1998 World Series

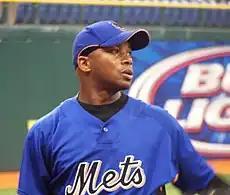
Orlando Hernández, the winning pitcher in Game 2.

In Game 2, the Bombers would go up 2–0 in the Series thanks to a dreadful outing by San Diego starter Andy Ashby. Catcher Greg Meyers, starting for the first time in a month, was also ineffective. Chuck Knoblauch walked to lead off the first, stole second, and scored on third basemen Ken Caminiti's throwing error to first on Paul O'Neill's ground ball. After Bernie Williams grounded out, RBI singles by Chili Davis and Scott Brosius gave the Yankees a 3–0 lead. Next inning, Derek Jeter drove in Knoblauch with a single, then Williams's home run made it 6–0 Yankees. They added to their lead in the fourth on Ricky Ledee's RBI double. New York started Cuban import Orlando Hernández, who pitched four shutout innings before allowing a two-out triple to Chris Gomez in the fifth inning. Gomez scored on Quilvio Veras's double to put the Padres on the board, but in the bottom of the inning, Jorge Posada's two-run home run off of Brian Boehringer extended the Yankees' lead to 9–1. Mike Stanton relieved Hernandez in the eighth inning and allowed a leadoff double to Caminiti, who scored two outs later on Ruben Rivera's double. After Carlos Hernandez singled, Jeff Nelson relieved Stanton and allowed an RBI single to Mark Sweeney before striking out Veras to end the inning. Nelson then pitched a perfect ninth as the Yankees 9–3 win gave them a 2–0 series lead.